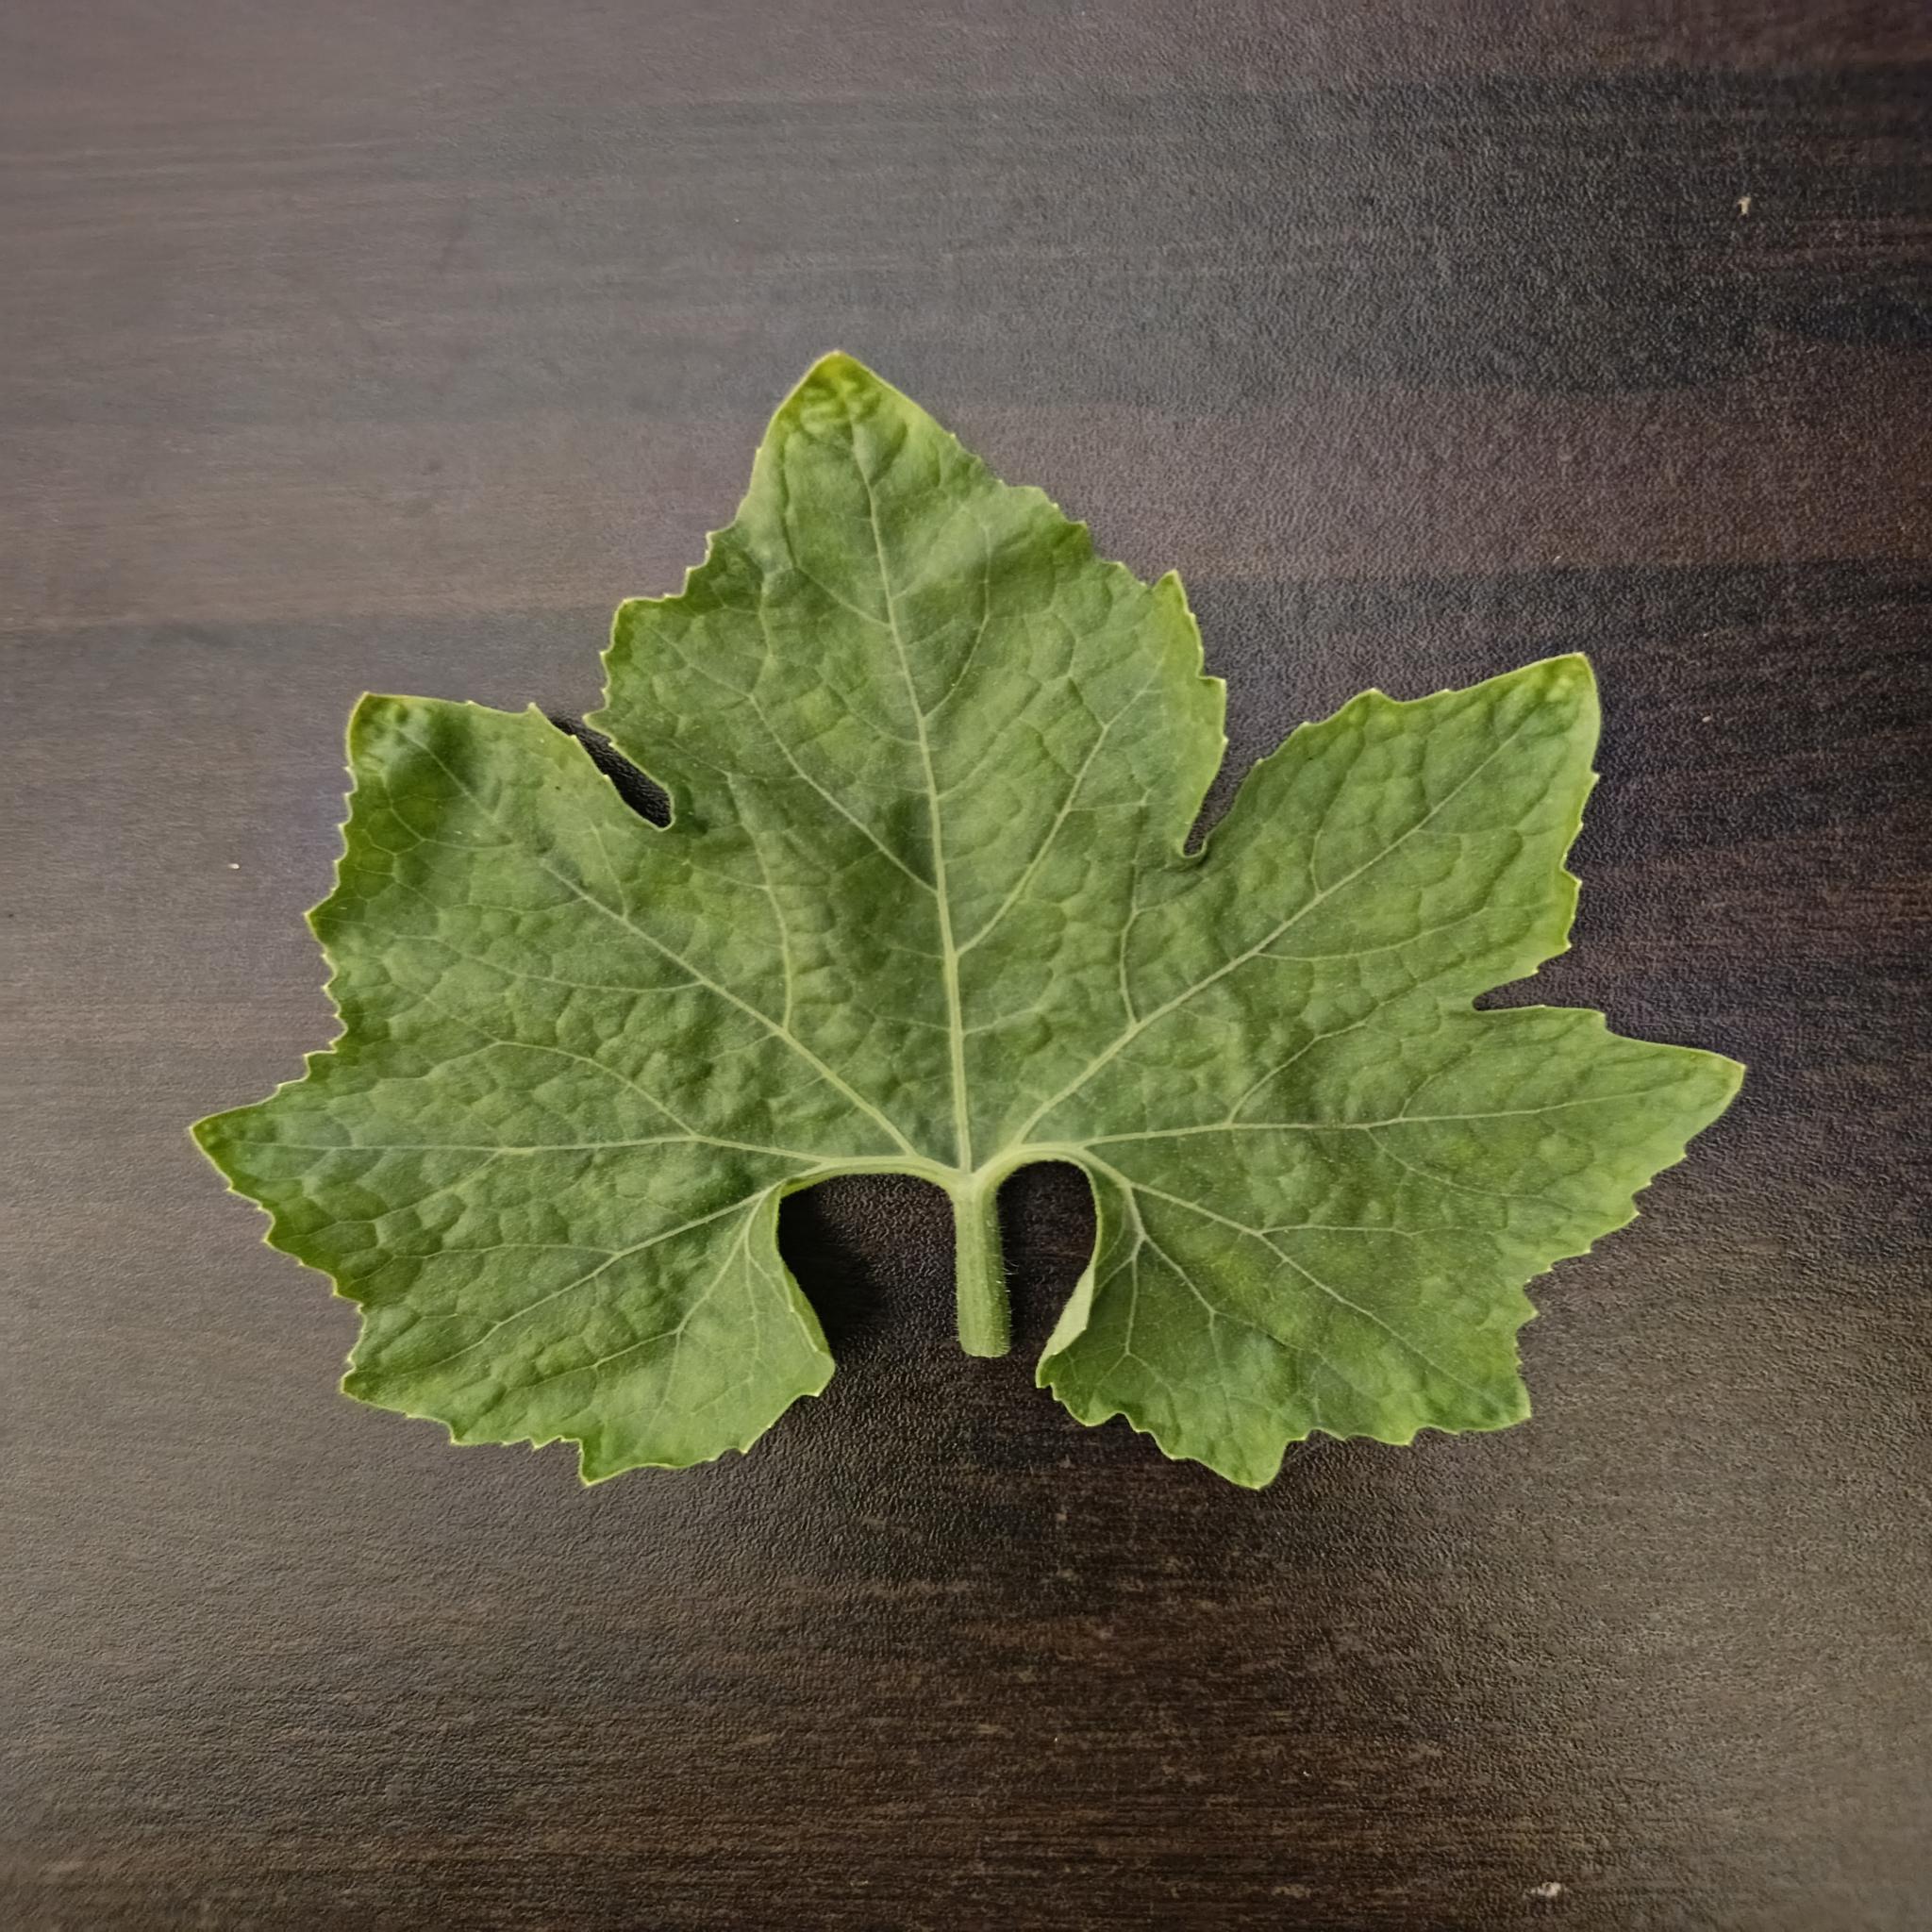
Label: Healthy